HMS Bounty

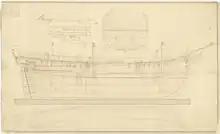
Admiralty Plan of the "Bounty"

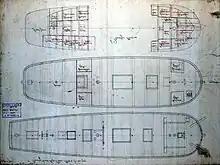
Plan of the lower decks of the "Bounty"

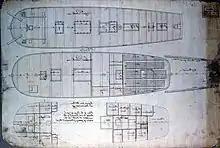
Plan of the lower decks of the "Bounty"

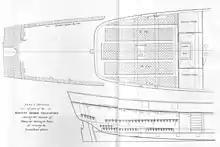
"Plan and section of the Bounty Armed Transport showing the manner of fitting and stowing the pots for receiving the bread-fruit plants", from William Bligh's 1792 account of the voyage and mutiny, entitled "A Voyage to the South Sea", available from Project Gutenberg.

HMS "Bounty, also known as HMAV (His Majesty's Armed Vessel) Bounty", was a British merchant ship that the Royal Navy purchased in 1787 for a botanical mission. The ship was sent to the South Pacific Ocean under the command of William Bligh to acquire breadfruit plants and transport them to the British West Indies. That mission was never completed owing to a 1789 mutiny led by acting lieutenant Fletcher Christian, an incident now popularly known as the Mutiny on the "Bounty". The mutineers later burned "Bounty" while she was moored at Pitcairn Island in the Southern Pacific Ocean in 1790. An American adventurer helped land several remains of "Bounty" in 1957.